Spyridon Lambros

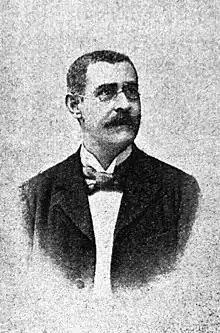
Lampros, as portrayed in the journal in 1896

Spyridon Lambros or Lampros (8 April 1851 – 23 July 1919) was a Greek history professor and briefly Prime Minister of Greece during the National Schism.